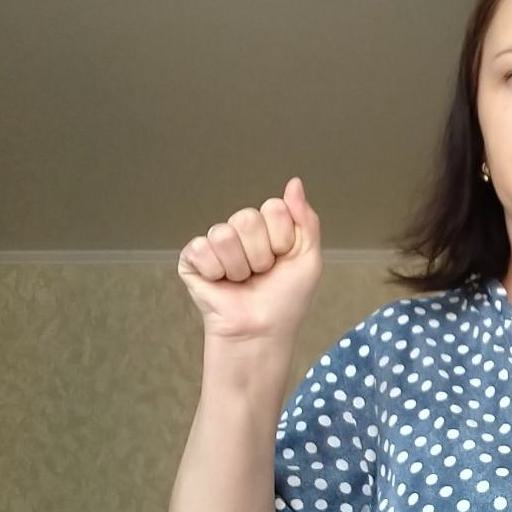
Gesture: fist